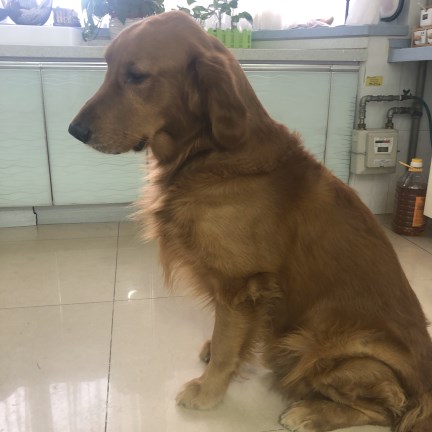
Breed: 5355-n000126-golden_retriever